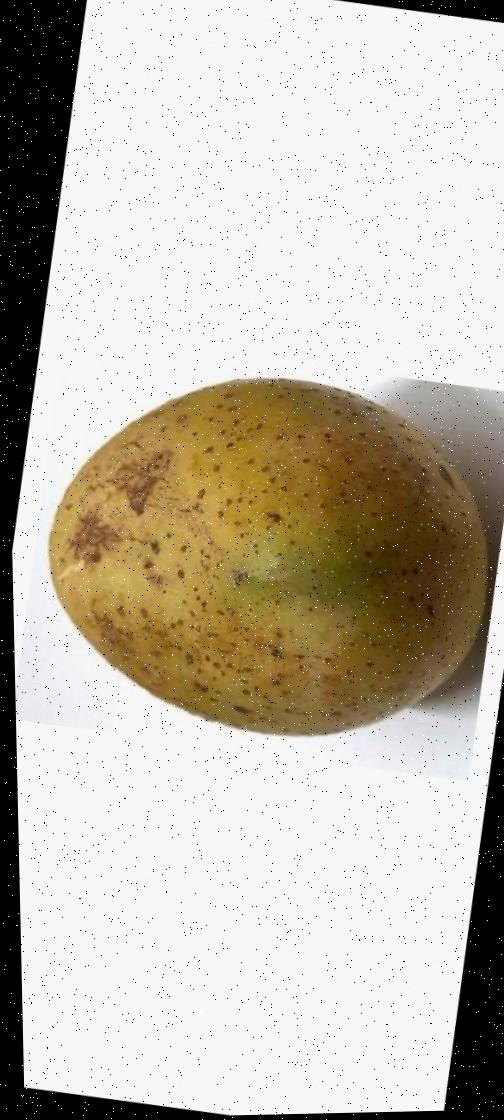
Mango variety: Gourmoti